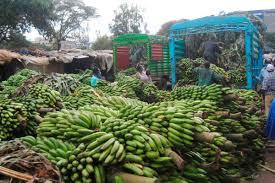
Soko la ndizi lenye makundi makubwa ya ndizi za kijani zilizopangwa ardhini.Kuna lori la [cs]blue[cs] nyuma ya ndizi na watu  wachache wanaonekana sokoni.Mazingira ni ya nje na kuna miti mingi karibu na eneo hili la biashara ya ndizi.